Cañon City Post Office and Federal Building

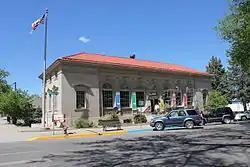

The Cañon City Post Office and Federal Building in Cañon City, Colorado, was built in 1931. It was listed on the National Register of Historic Places in 1986 as U.S. Post Office and Federal Building–Cañon City Main. It has also been known as the Cañon City Main Post Office.